Lanice conchilega

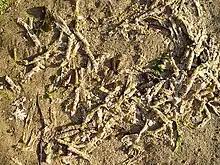
Tubes debris left by falling tide

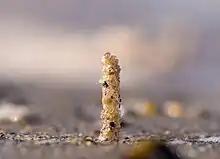
Tube of a sand mason worm

"L. conchilega" lives in a straight tube composed of large sand grains and shell fragments cemented with mucus that protrudes several centimetres from the surface of the sediment. The long tentacles protrude from the top searching for food particles and are supported by the fringe-like rim of the tube. The worm can retreat rapidly into the tube if danger threatens, and can extend the tube if it becomes buried in shifting sediment.